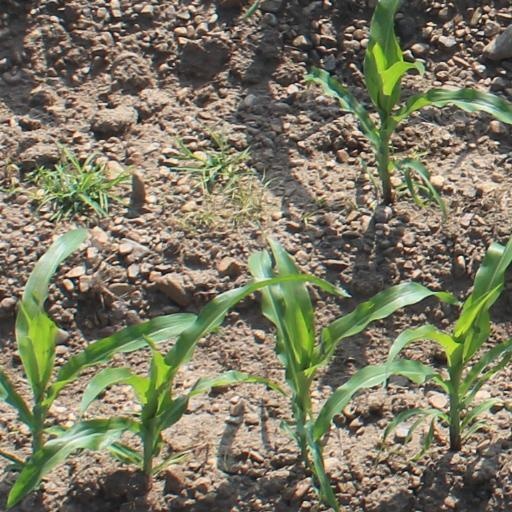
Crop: maize; corn